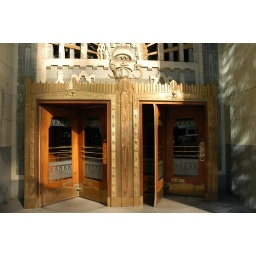
Beautiful Art Deco front entrance to office building in Vanouver